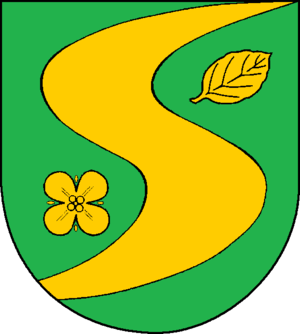
Sören (Holstein)
Coat of arms of Sören (Holstein)
Sören er en by og kommune i det nordlige Tyskland, beliggende i Amt Bordesholm i den sydøstlige del af Kreis Rendsborg-Egernførde. Kreis Rendsborg-Egernførde ligger i den centrale del af delstaten Slesvig-Holsten.